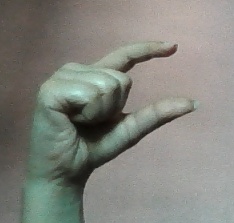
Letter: dal